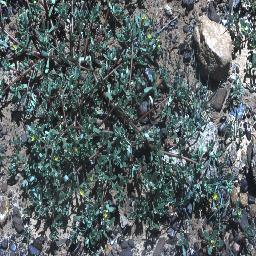
Label: negative